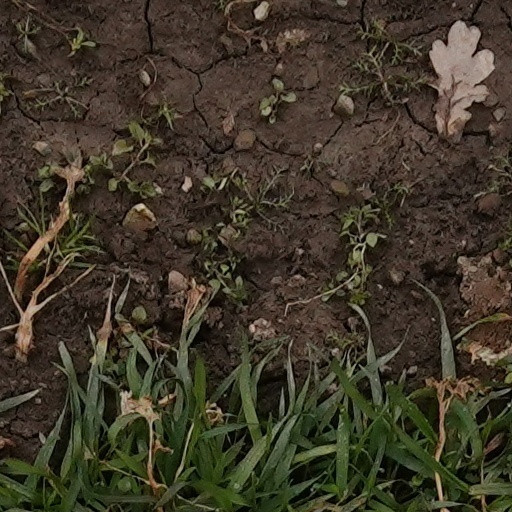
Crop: wheat